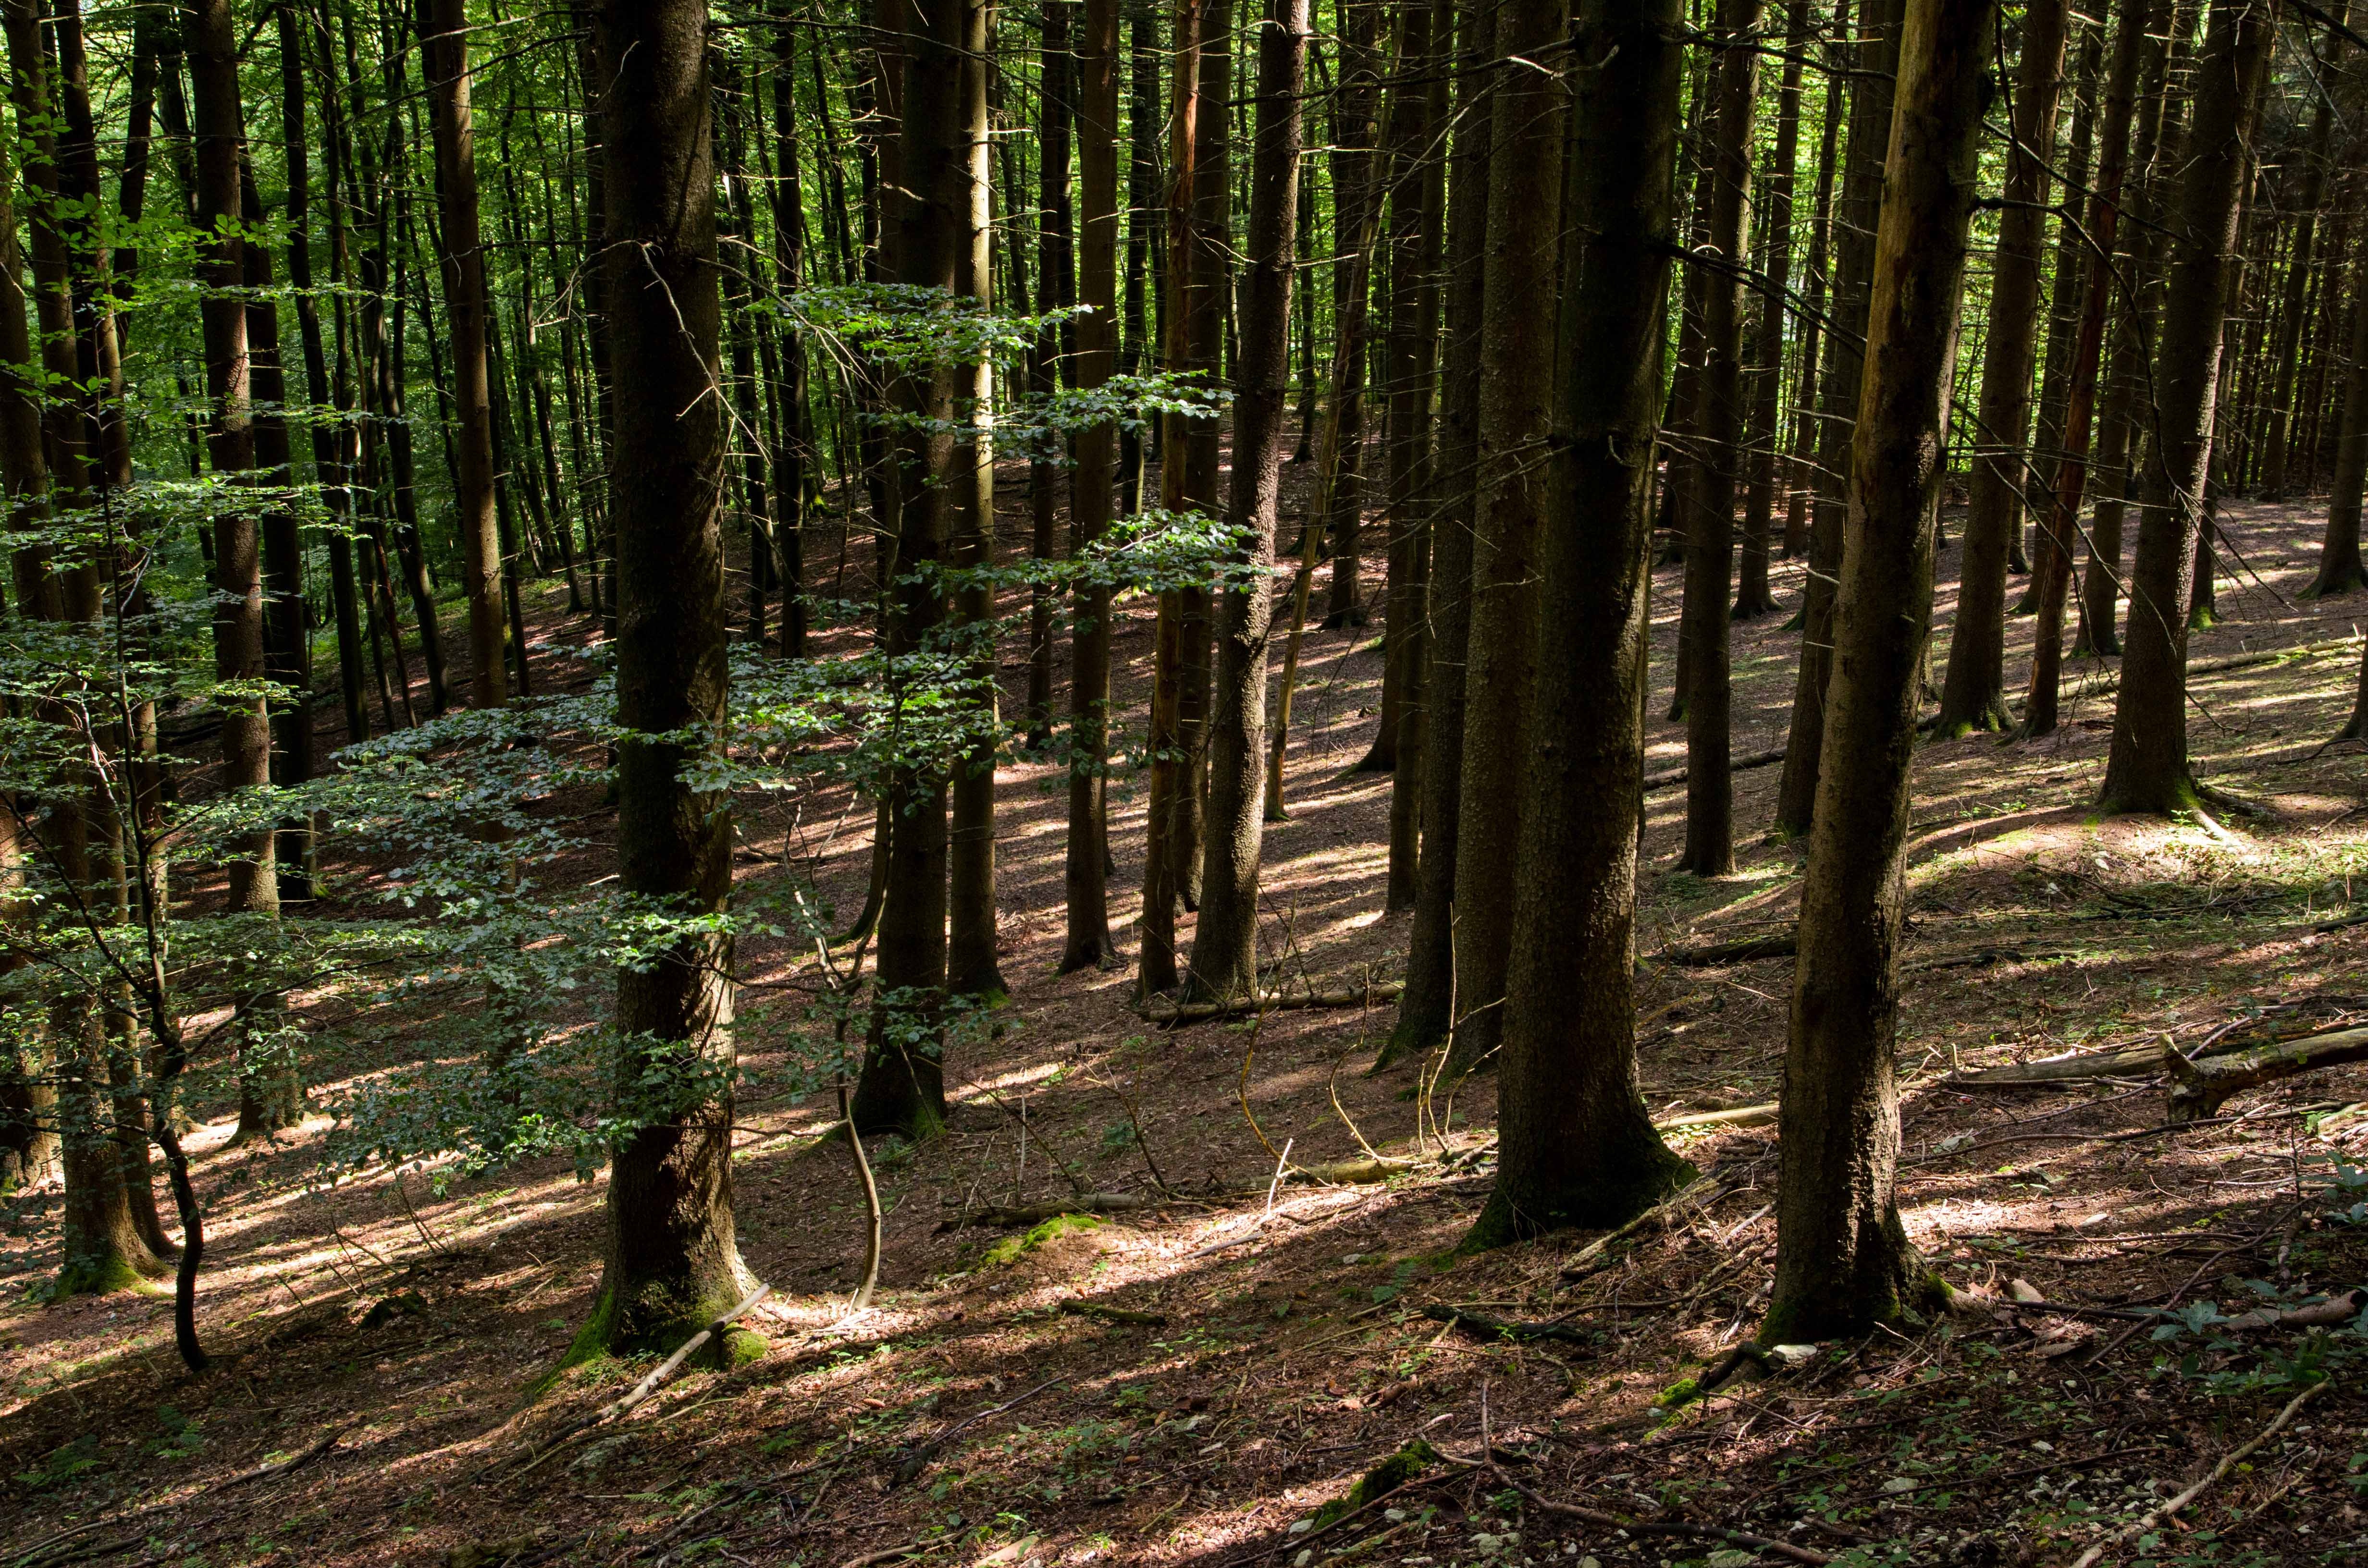
landscape, tree, nature, forest, wilderness, light, plant, sun, trail, sport, sunlight, adventure, summer, environment, foliage, green, scenic, natural, autumn, park, shadow, training, season, leaves, outdoors, woods, sunny, spruce, rainforest, deciduous, wetland, sunrays, grove, woodland, habitat, ecosystem, outdoor lighting, forest trees, forest landscape, biome, old growth forest, natural environment, geographical feature, woody plant, temperate broadleaf and mixed forest, temperate coniferous forest